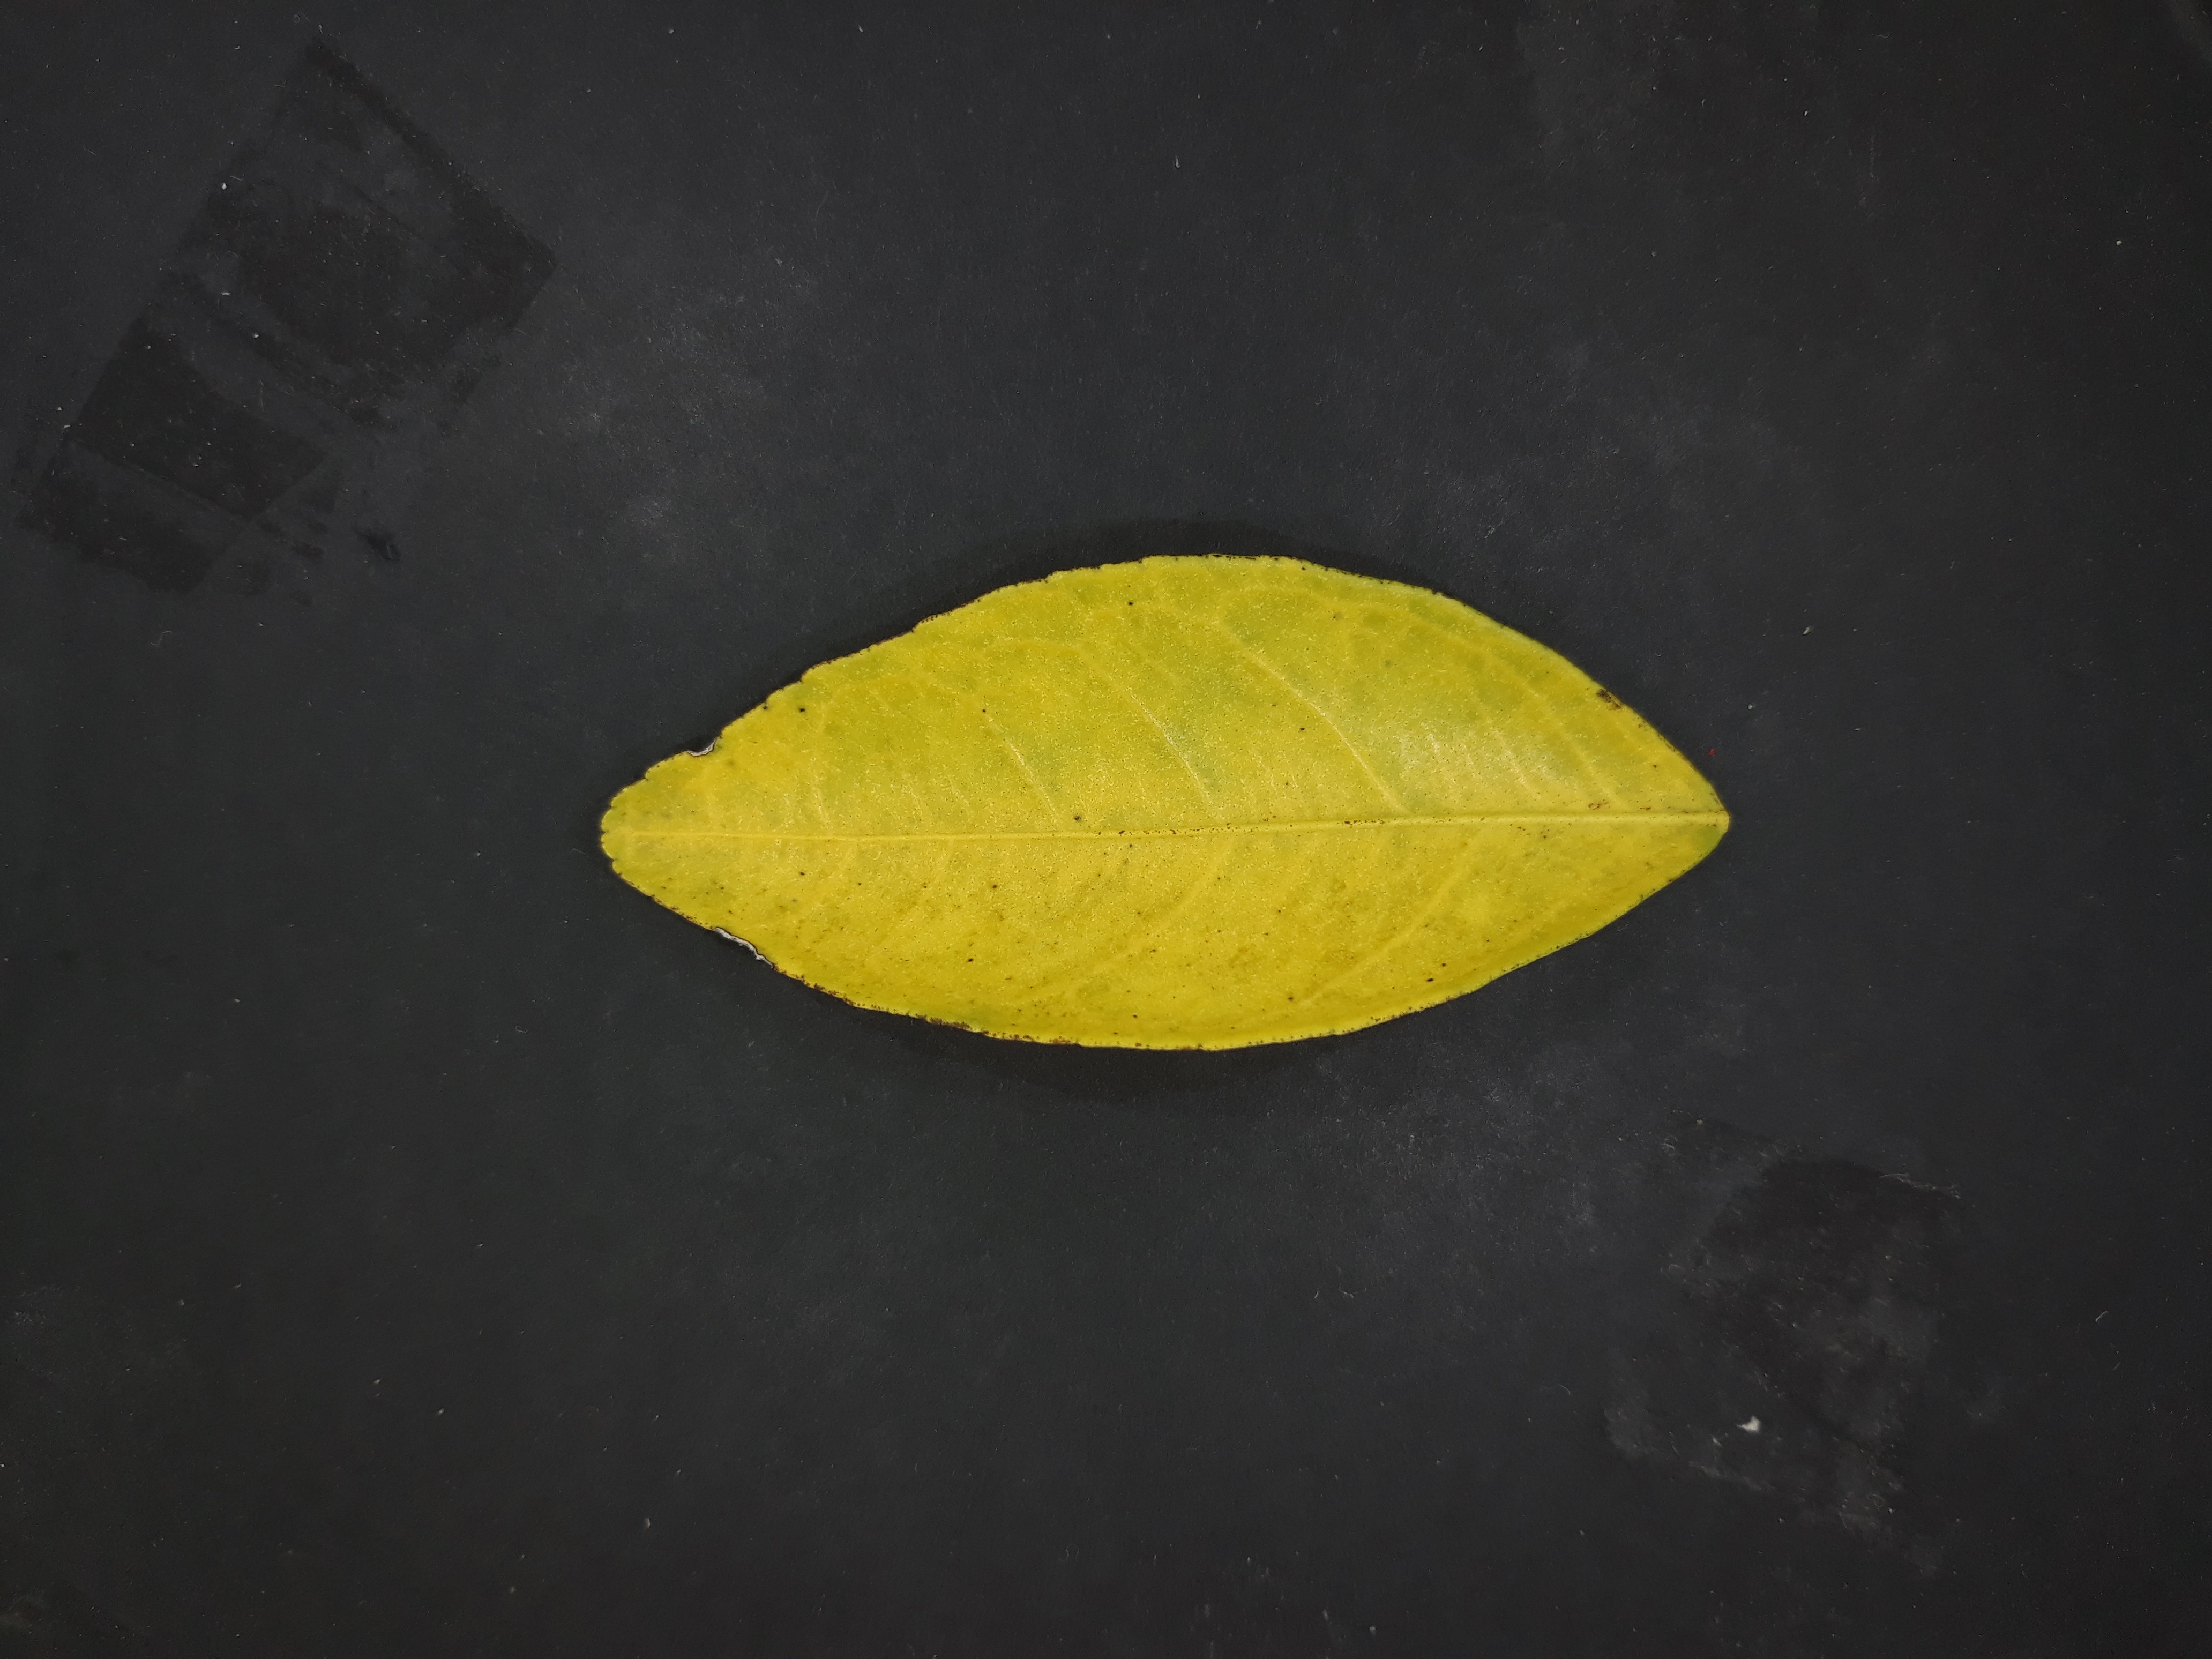
Label: Nitrogen deficiency (N)